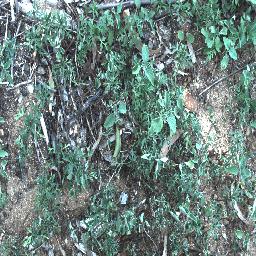
Label: negative